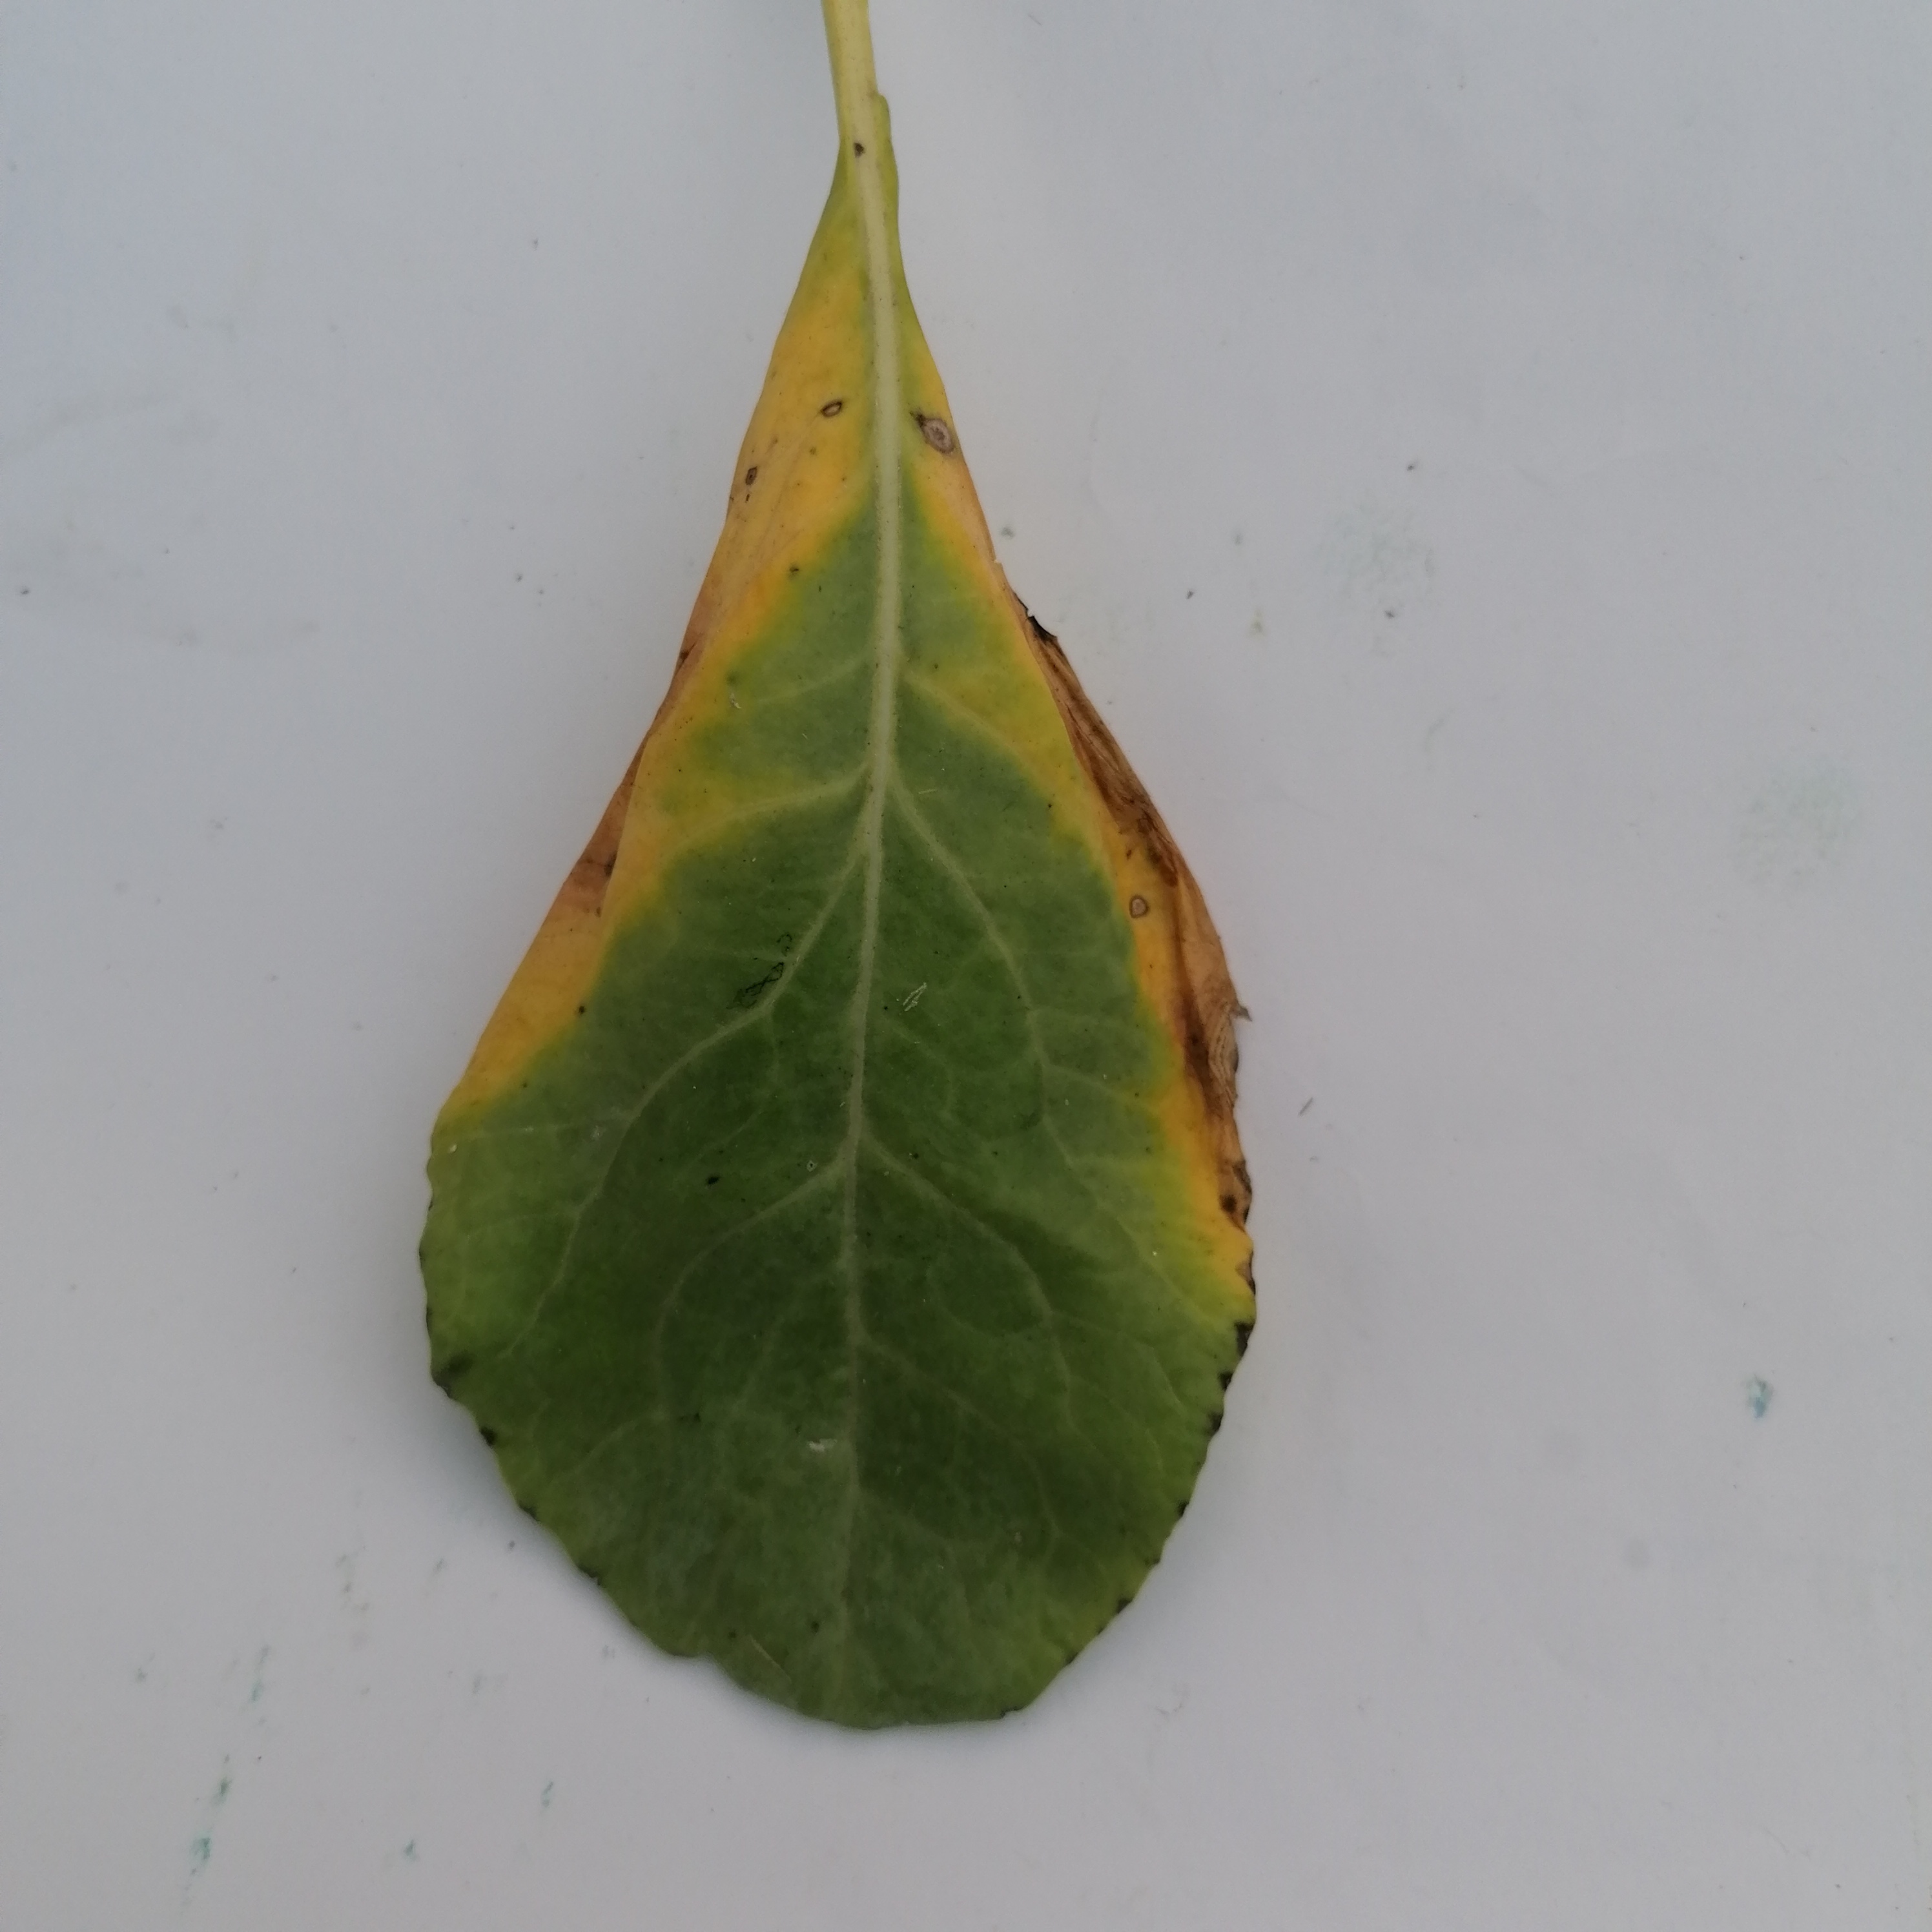
Label: Black Rot